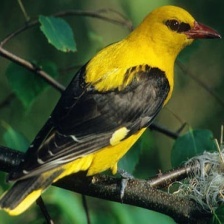
Species: EURASIAN GOLDEN ORIOLE
Scientific name: ORIOLUS ORIOLUS